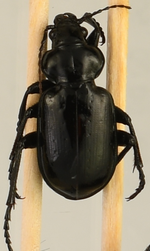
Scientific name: Calosoma affine
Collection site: Konza Prairie Agroecosystem NEON (KONA), plot KONA_007